Plaza de Teucro

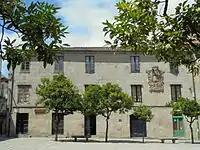
Gago and Montenegro pazo.

On the north side of the square is the Pazo de los Gago y Montenegro, from the 16th century, with a Gothic arch in the door and five Voussoirs. On its façade it has the most imposing coat of arms in the town, a large baroque stone coat of arms from 1716 with eight coats of arms inside, bearing the arms of the Gago, Ozores, Tavares, Montenegro, Mendoza, Sotomayor, Oca, Castro and Sarmiento families. It refers to the occupation of the Gago family as guardians of the gate of the walls of Pontevedra in the tower of the Burgo Bridge. The pazo was renovated in the 18th century by Antonio Félix Tavares de Tavora. It has a ground floor, two upper floors and five balcony windows on each floor.